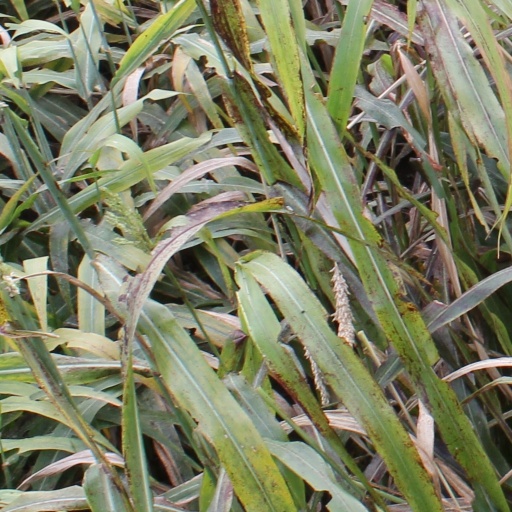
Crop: sorghum